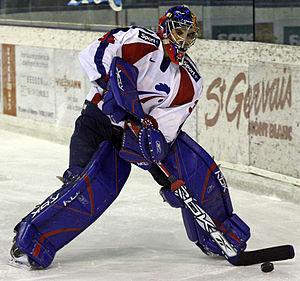
Eddy Ferhi est un gardien de but de hockey sur glace international français.